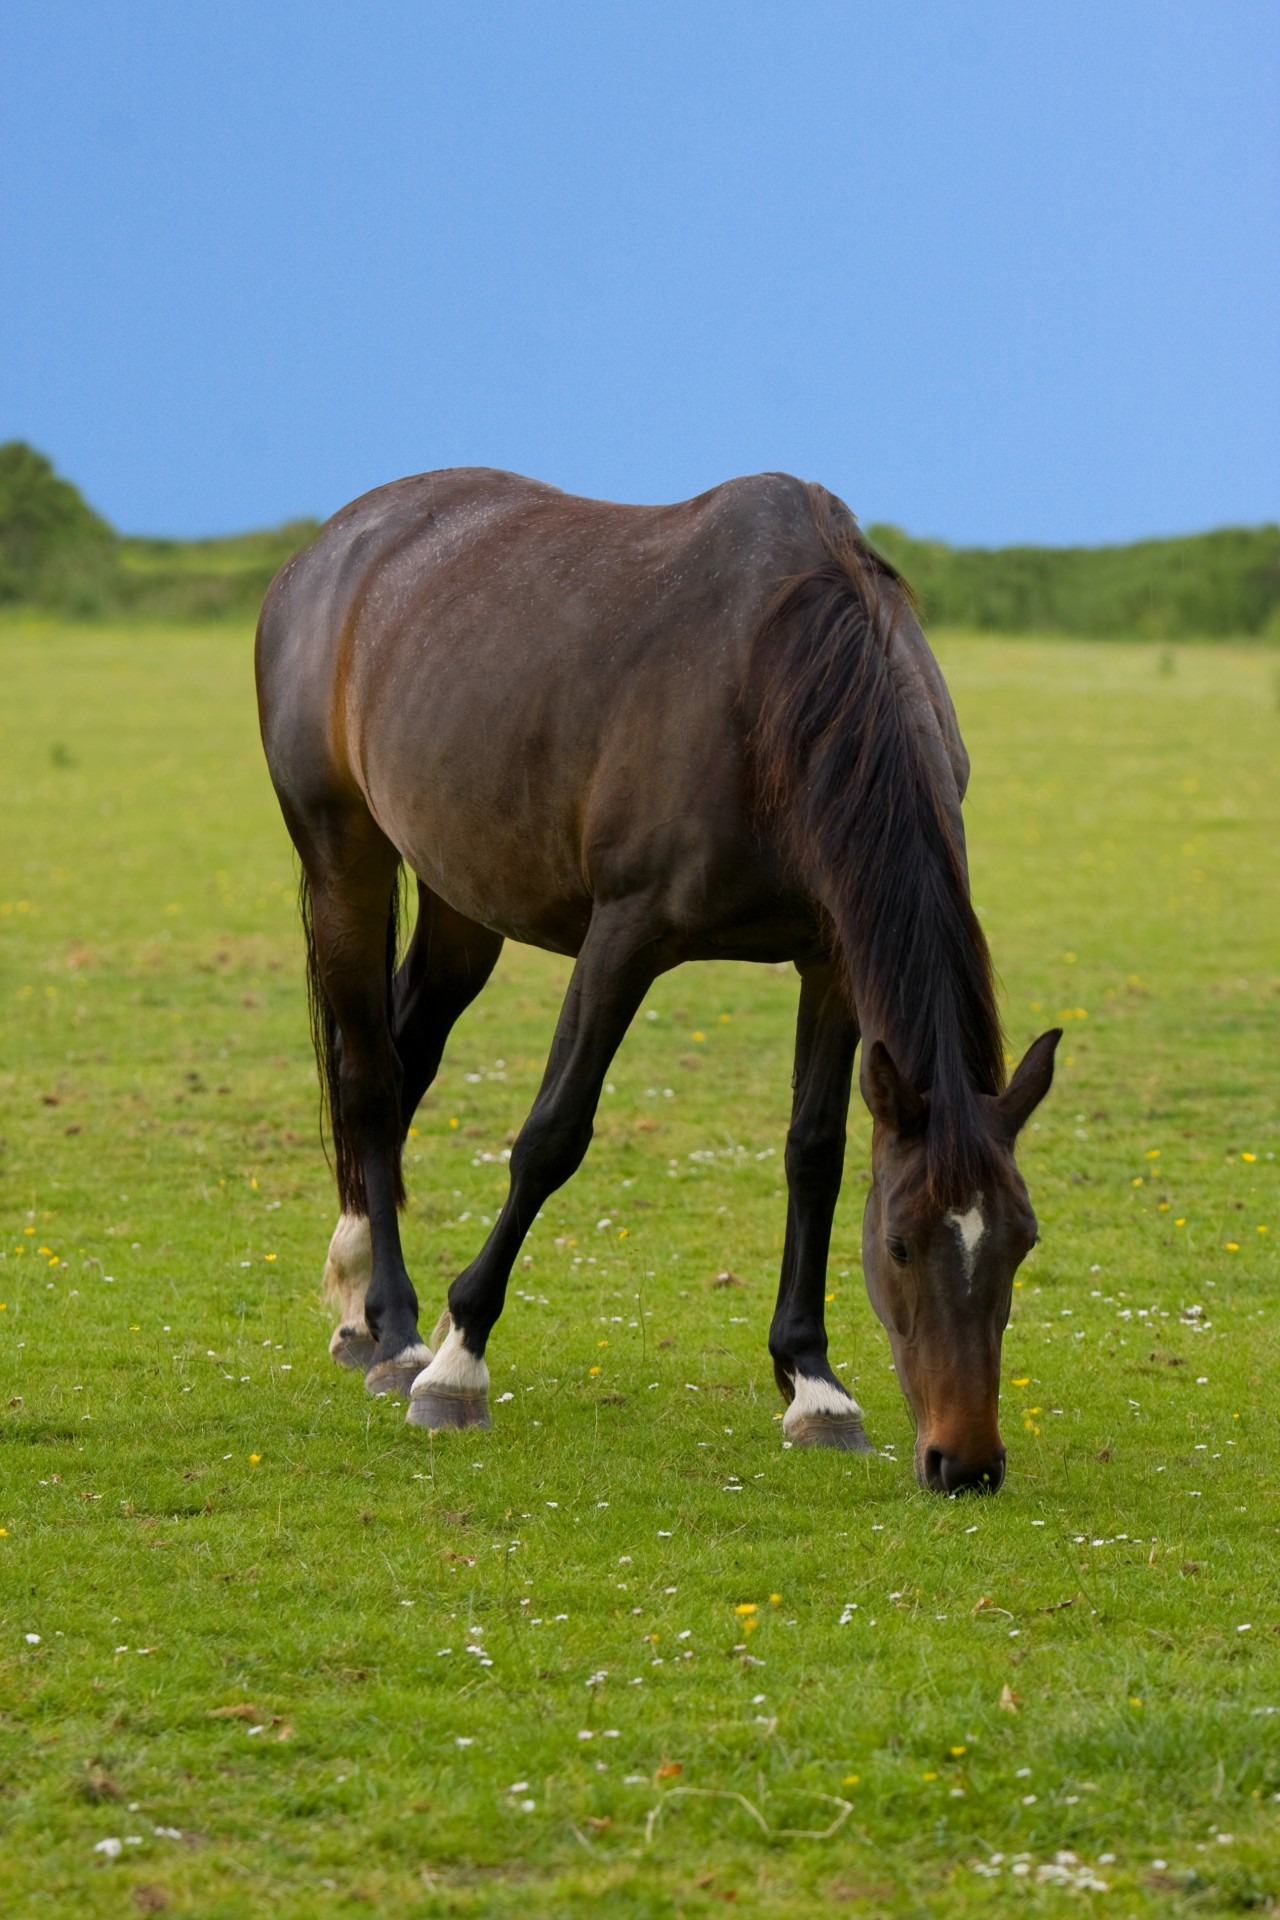
nature, grass, sky, field, meadow, prairie, animal, photo, wildlife, herd, pasture, grazing, horse, mammal, stallion, mane, blue, fauna, plain, equine, eating, pony, grassland, vertebrate, mare, beautiful, habitat, foal, colt, steppe, pack animal, natural environment, horse like mammal, mustang horse